Chromosome 5 open reading frame 47

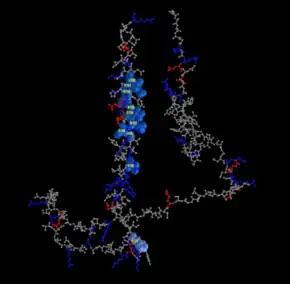
Predicted tertiary structure of "C5ORF47" protein. The 10 most conserved amino acids are labeled in yellow.

Within the predicted tertiary structure of "C5ORF47", the most conserved amino acids fall within the Domain of Unknown Function: DUF4680.